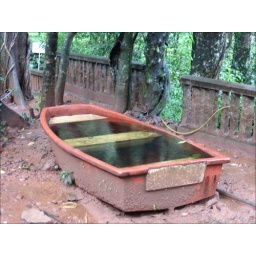
water in boat